Dellia Battery

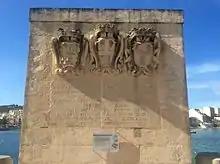
Plinth with the battery's coats of arms and inscription

Today, the only remains of the battery are the coats of arms and plaque which formerly stood on the doorway. These are mounted on a plinth on the side of the road. In addition, the foundations possibly still exist, buried under the modern road.